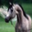
Label: horse